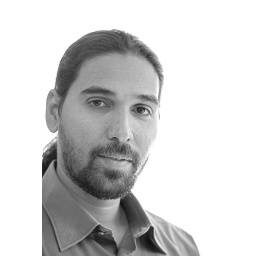
A photo from the Ismail's portrait shoot. Shot under incident light from my office window - a personal request from my friend.